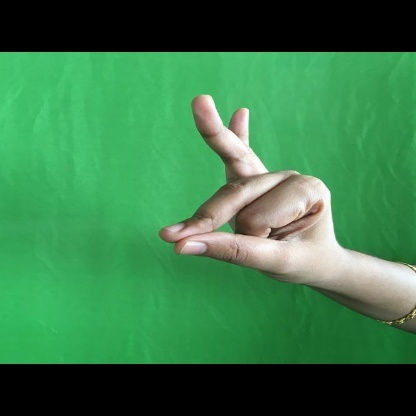
Mudra: Bramaram